Geese Howard

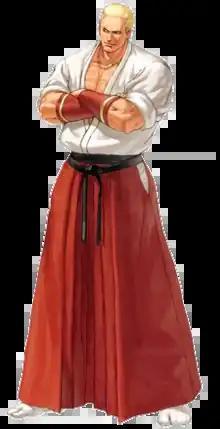
Geese Howard in "Neo Geo Battle Coliseum" by Eisuke Ogura

is a fictional boss character and the main antagonist of SNK's "Fatal Fury" fighting game series. Debuting in "", Geese is the local crime boss of the fictional city of South Town. Geese created and hosts a fighting tournament named "The King of Fighters", in which he faces the brothers Terry and Andy Bogard who want to take revenge for their father's death. After several tournaments in the "Fatal Fury" series, Geese is killed by Terry in "Real Bout Fatal Fury". However, he appears in following games without storyline as a "ghost" named . Geese has also appeared in other SNK's games such as "The King of Fighters" games, in which he seeks to get the power from the creature Orochi and often sends teams representing him. His young self makes an appearance in the second "Art of Fighting" game as the final boss character. He also appears as downloadable content in Bandai Namco's fighting game "Tekken 7".